Boyana Glacier

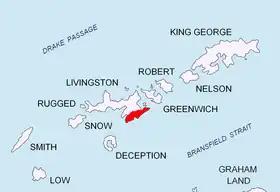
Location of Tangra Mountains on Livingston Island in the South Shetland Islands.

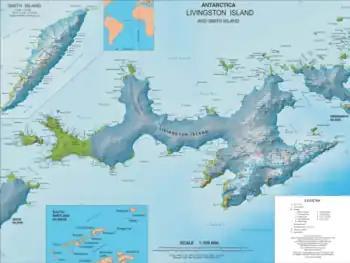
Topographic map of Livingston Island and Smith Islands.

Boyana Glacier in Levski Ridge, Tangra Mountains on Livingston Island, South Shetland Islands in Antarctica is situated southeast of Macy Glacier and west-southwest of Srebarna Glacier. It is bounded by Vazov Rock on the west, St. Naum Peak, Starosel Gate, Silistra Knoll and Kotel Gap on the north, and Christoff Cliff on the east. The glacier extends 3 km in east-west direction and 1.6 km in north-south direction, and flows southeastward into the Bransfield Strait between Vazov Point and Aytos Point.